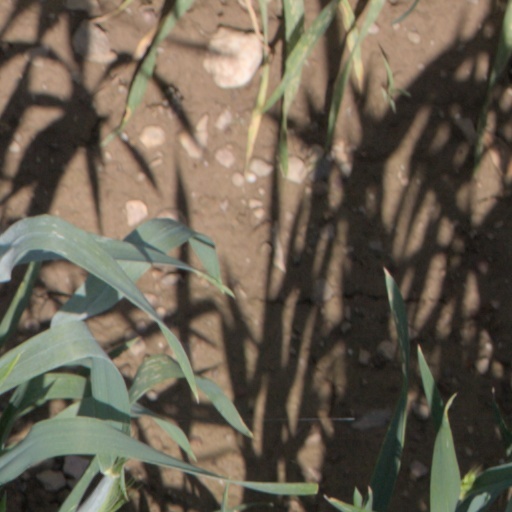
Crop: wheat